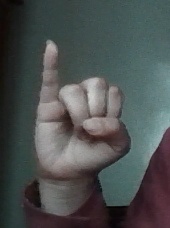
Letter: meem